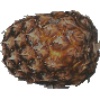
Label: Pineapple 1